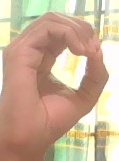
ASL sign: O